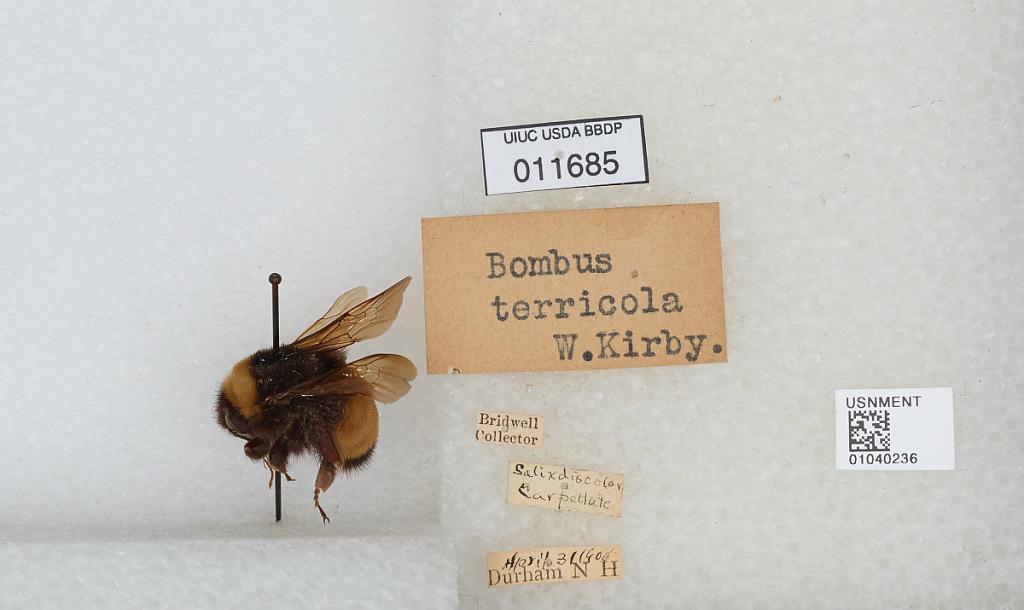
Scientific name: Bombus (Bombus) terricola Kirby
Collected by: Bridwell
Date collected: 1904-4-
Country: United States
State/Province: New Hampshire
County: Strafford
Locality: Durham
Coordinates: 43.1339, -70.9264